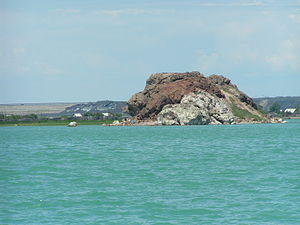
Balkhasjsøen
Balkhasjsøen er den næststørste sø i det centrale Asien, kun overgået af Aralsøen. Den er en del af et stort vest/centralasiatisk bassin, der også rummer det Kaspiske Hav og Aralsøen. Den har flere floder som tilløb, men har intet udløb. Middeldybden er i den østlige del 1,7 gange middeldybden i den vestlige. Den vestlige halvdel består af ferskvand, mens den østlige halvdel har en meget højere koncentration af salt og er dermed saltvand. Dette skyldes hovedsageligt, at der er stor forskel på indstrømningen i de to halvdele. Den store flod Ili strømmer ud i den vestlige del, men det ferske vand fra floden kommer ikke rigtigt ind i den anden halvdel på grund af den langsomme udskiftning af vand imellem de to dele.